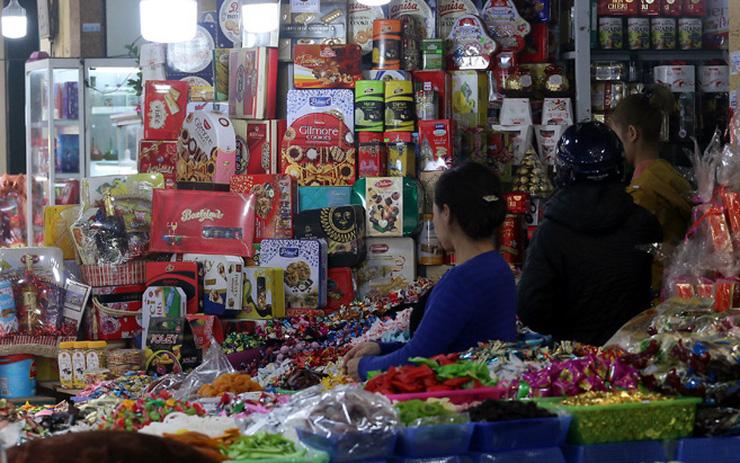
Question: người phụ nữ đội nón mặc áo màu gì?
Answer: người phụ nữ đội nón mặc áo màu đen